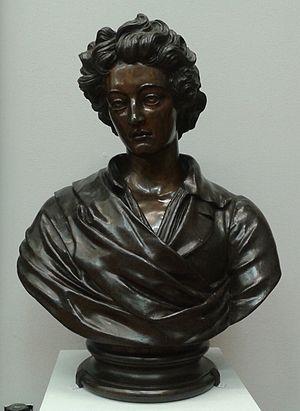
Les Cenci est une pièce de théâtre de Percy Bysshe Shelley, rédigée en vers en cinq actes écrite pendant l'été 1819. Elle est inspirée d'une famille italienne réelle, la maison Cenci et en particulier, Beatrice Cenci. Shelley compose la pièce à Rome et à la Villa Valsovano près de Livourne, de mai au 5 août 1819. Le livret est publié par les éditeurs Charles et James Ollier à Londres en 1819. Une autre édition de 250 exemplaires est imprimé à Livourne le 21 août 1819 par Glauco Masi. Shelley a dit Thomas Love Peacock qu'il les a fait imprimer lui-même en Italie car cela coûte, avec tous les droits de douane et le transport, environ la moitié de ce qu'il en coûterait à Londres Shelley a cherché à mettre en scène la pièce, la décrivant comme totalement différent de tout ce que vous pourriez supposer que je devrais écrire ; d'un genre plus populaire ... écrit pour la multitude. Shelley écrit à son éditeur Charles Ollier qu'il était confiant et que la pièce réussira à sa publication. Une seconde édition paraît en 1821 qui sera sa seule œuvre à connaître une deuxième édition au cours de sa vie.